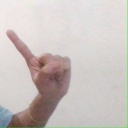
अक्षर: ए